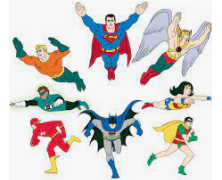
Portrait style: Cartoon Portrait